List of UK Rock & Metal Albums Chart number ones of 2003

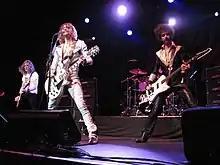
"Permission to Land" by The Darkness was the longest-running UK Rock & Metal Albums Chart Number One Album of 2003, spending 18 weeks atop the chart.

The UK Rock & Metal Albums Chart is a record chart that ranks the best-selling rock and heavy metal albums in the United Kingdom. Compiled and published by the Official Charts Company, the data is based on each album's weekly physical sales, digital downloads and streams. In 2003, there were 17 albums that topped the 52 published charts. The first number-one album of the year was "By the Way", the eighth studio album by Red Hot Chili Peppers, which remained at Number One for the first three weeks of the year at the end of a nine-week run which began on 23 November 2002. The final Number One album of the year was "Permission to Land", the debut studio album by The Darkness, which spent the last four weeks of the year (and the first week of 2004) at Number One in its fourth spell of the year, at the top of the chart.